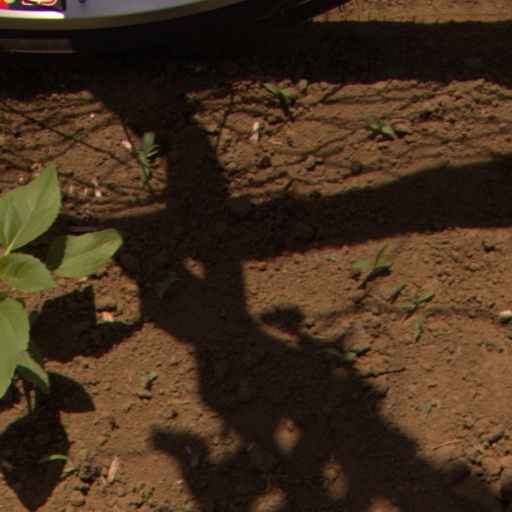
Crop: Jerusalem artichoke